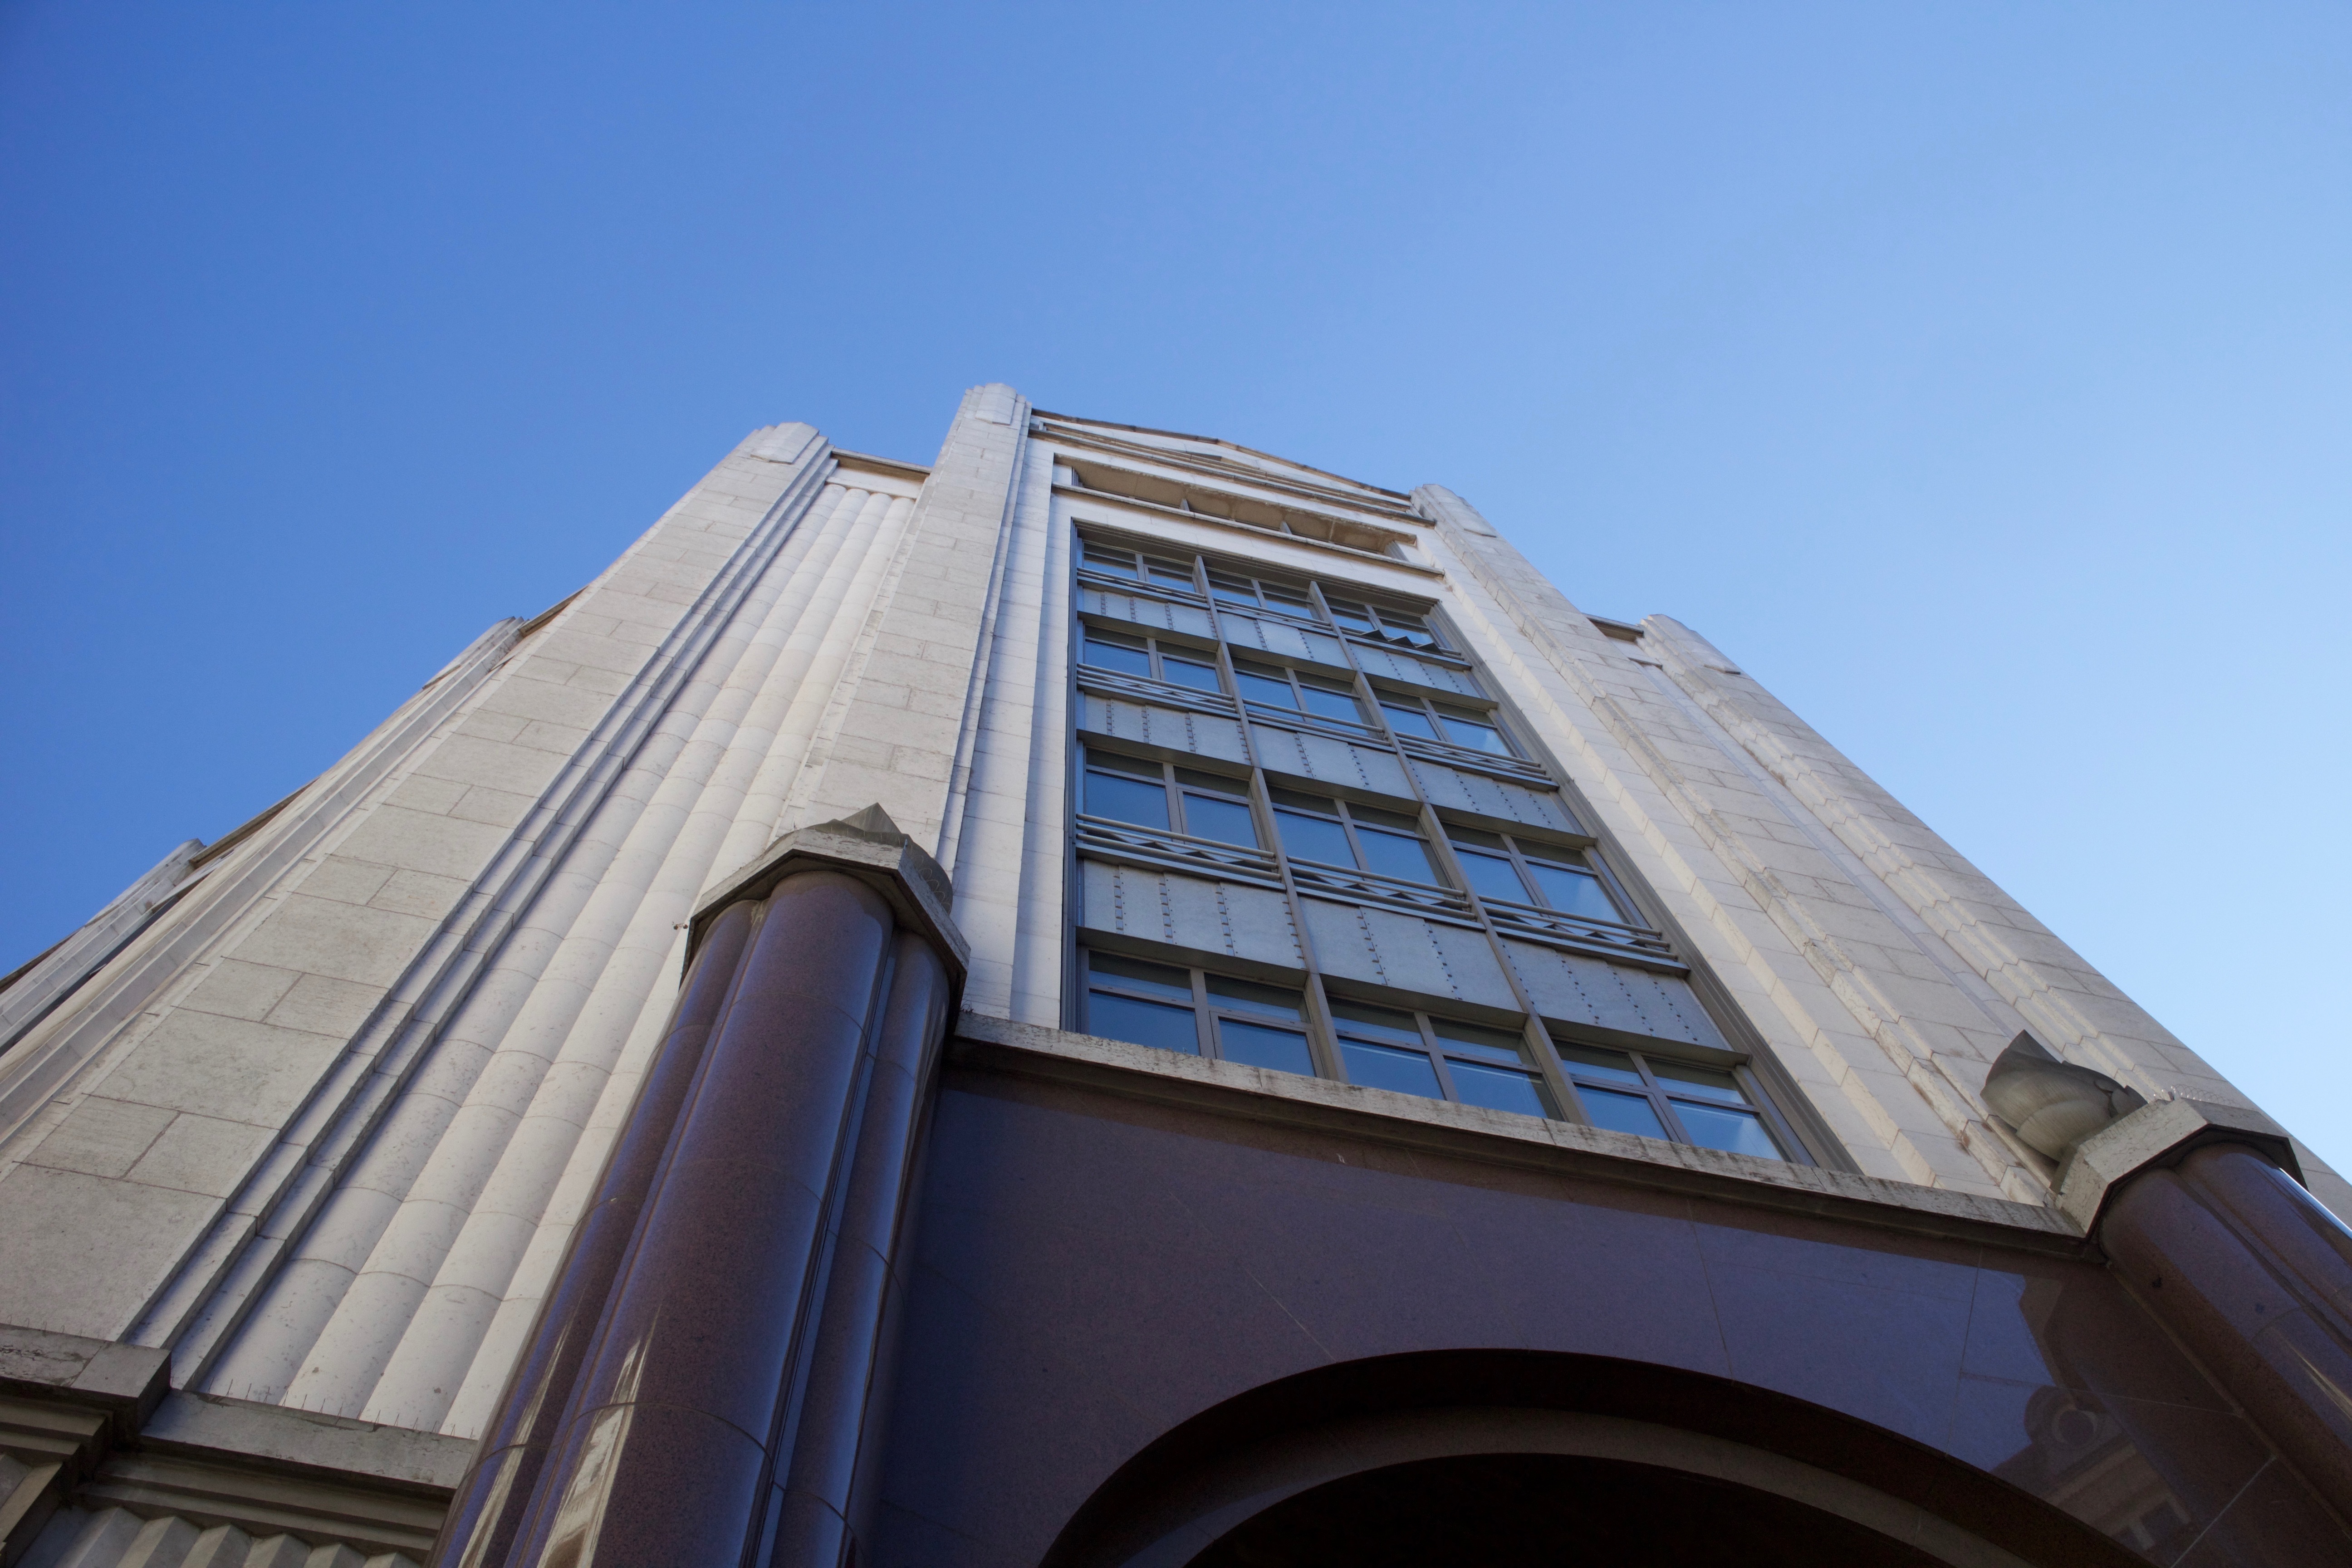
architecture, house, window, roof, skyscraper, downtown, landmark, facade, blue, tower block, urban area